Ain Ebel

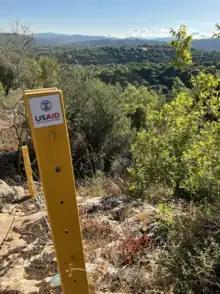
Lebanon Mountain Trail in Ain Ebel

There are three historic churches, built in the eighteenth and nineteenth century, and a convent that was built in 1857.